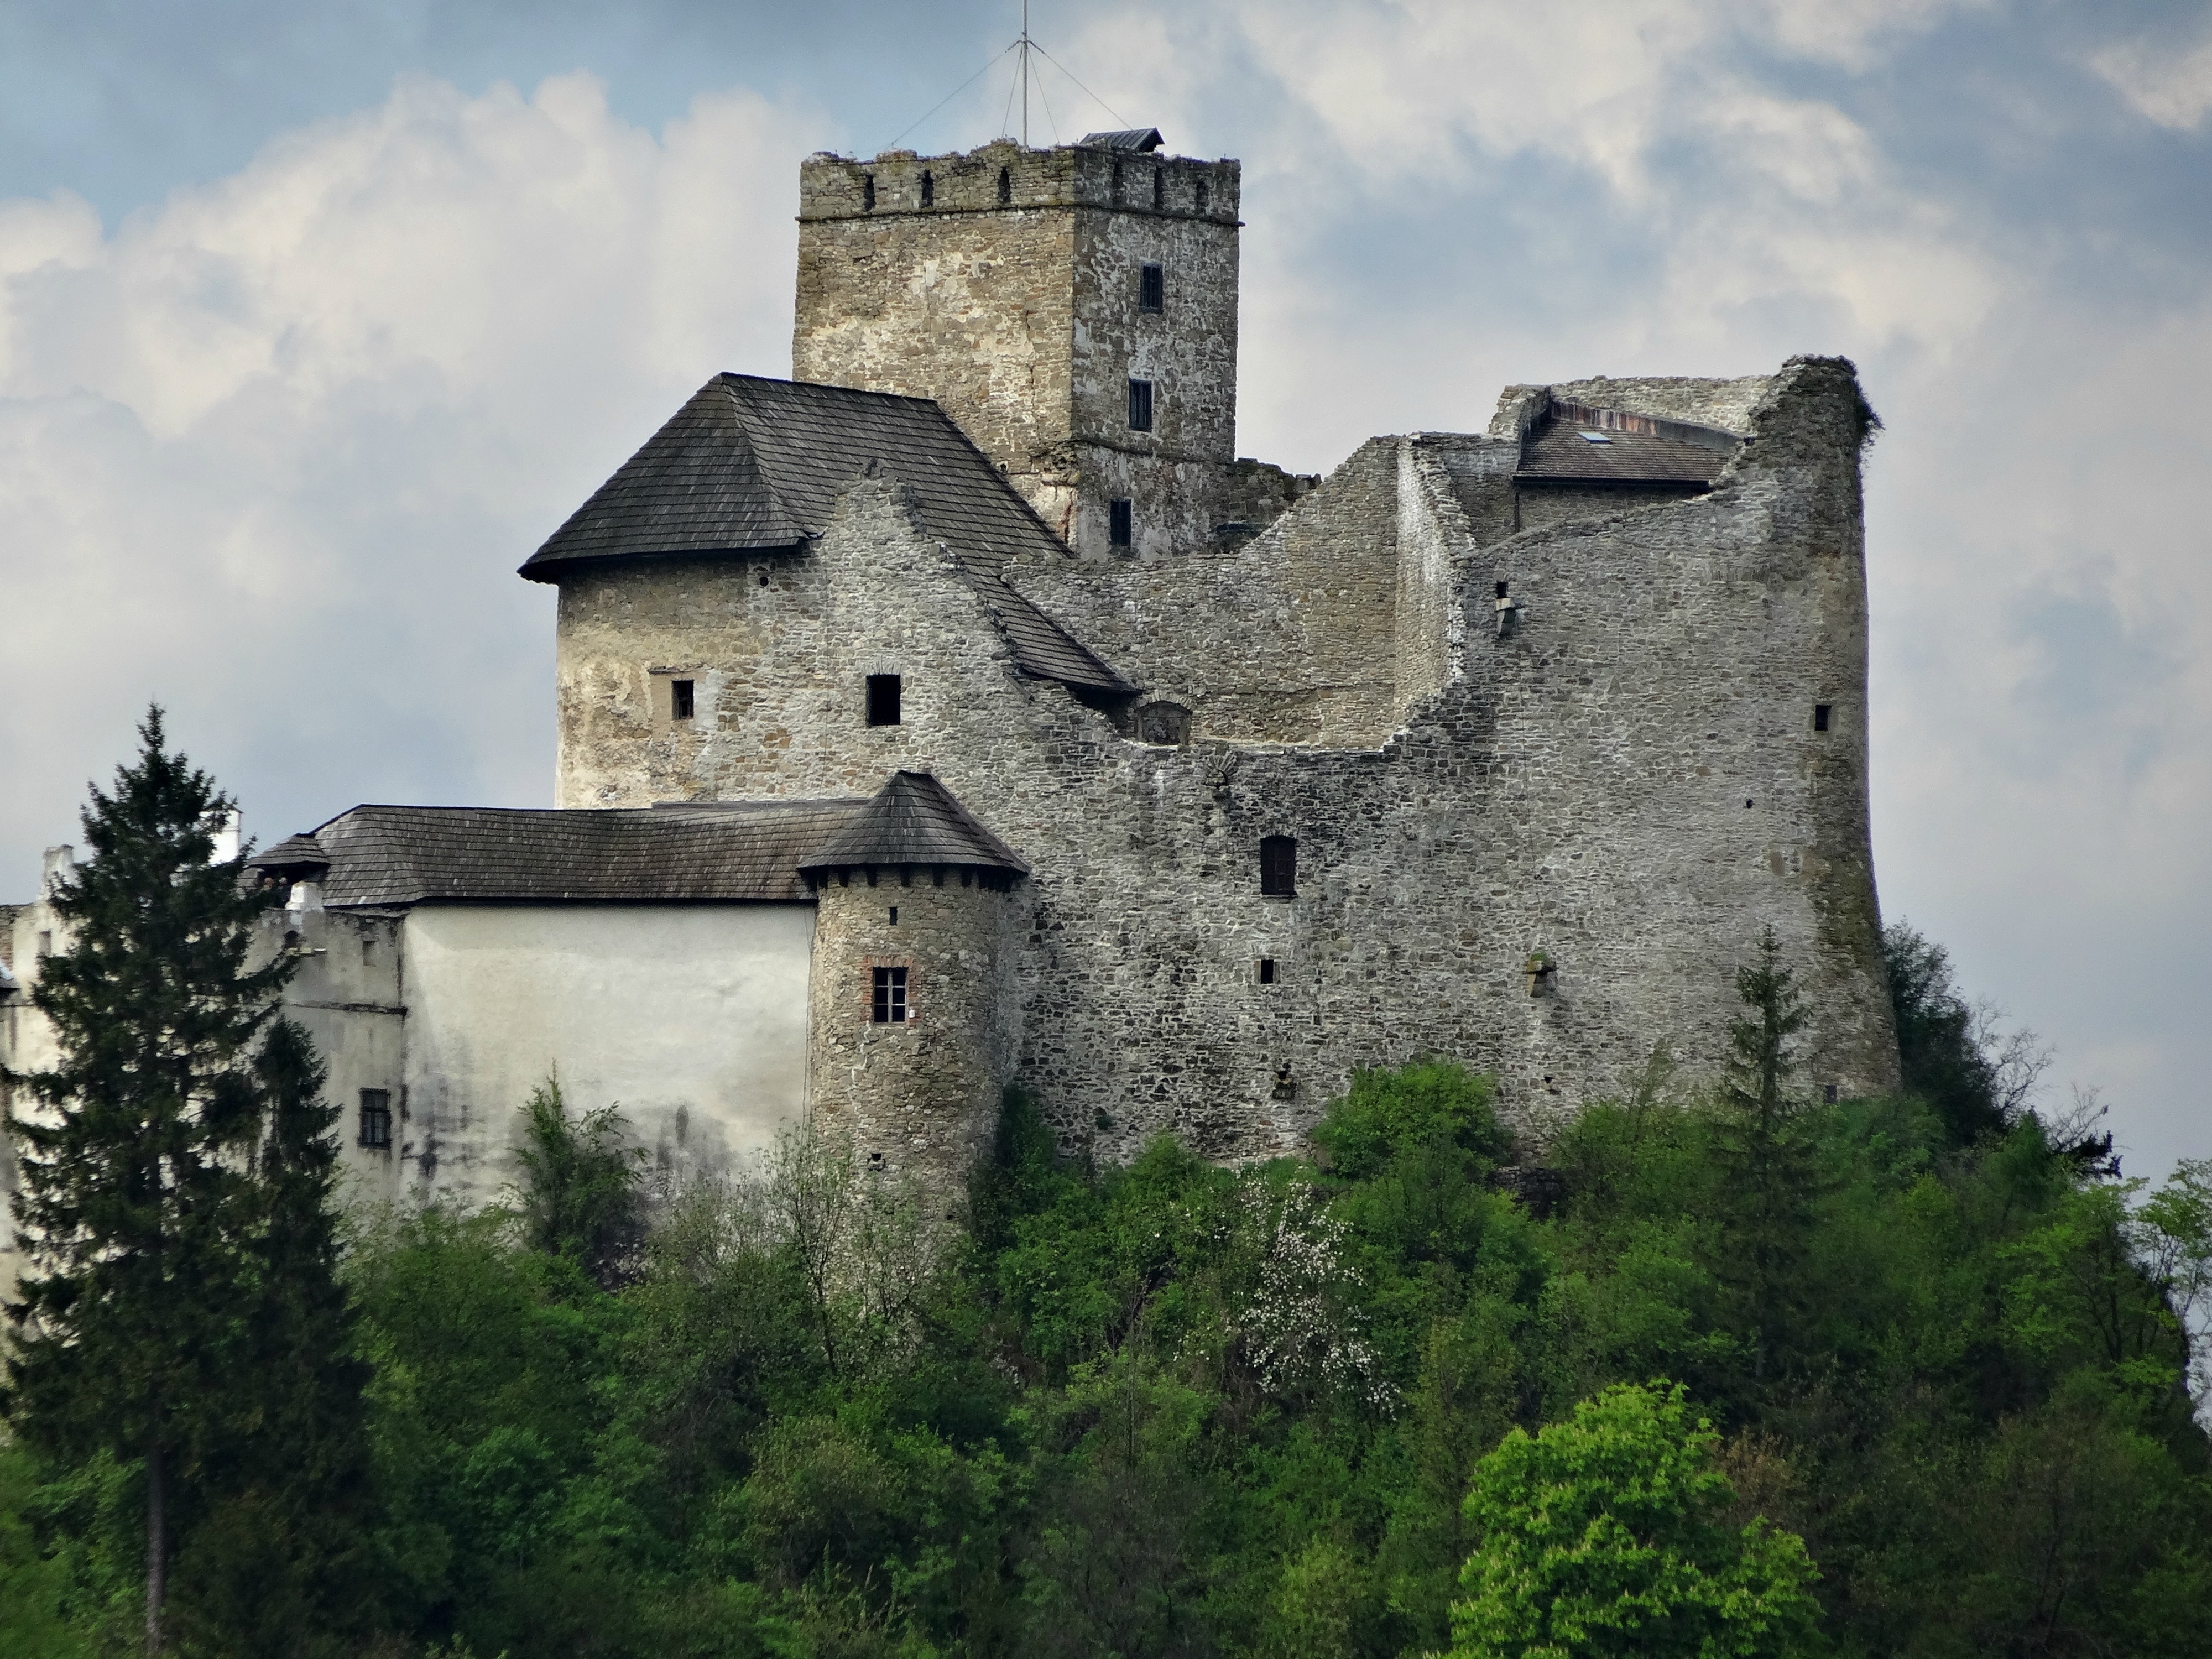
building, chateau, tower, castle, fortification, ruins, monastery, poland, history, the museum, rural area, niedzica